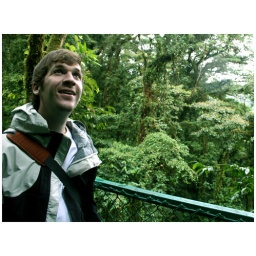
suspended bridge in cloud forest